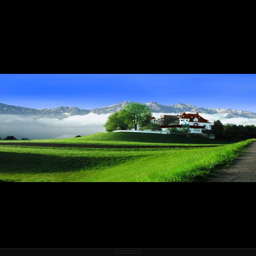
can you imagine having this view from your house ?